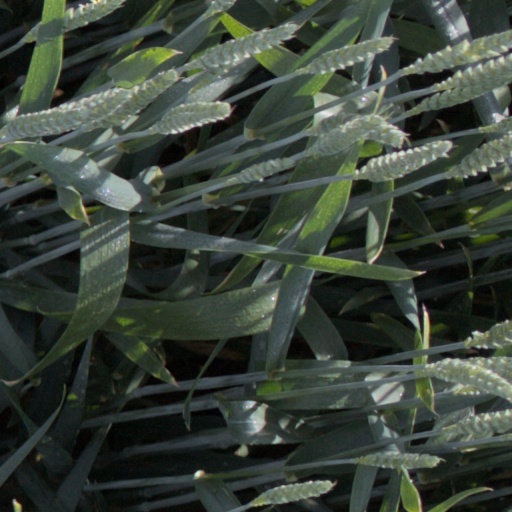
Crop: wheat